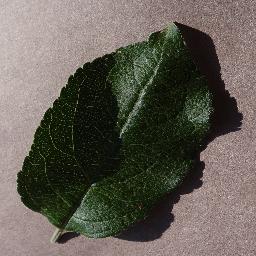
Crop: apple
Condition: healthy